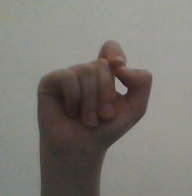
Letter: fa